Project Destination

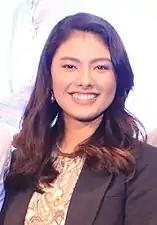
An image of Kate Valdez.

"Project Destination" is a production of GMA News and Public Affairs, made under the commission of the National Commission for Culture and the Arts. The series was directed by Zig Dulay. Conceptualized a drama series as a platform to promote "Filipino values" remarking that the government cultural agency could not just conduct lectures about values traditionally believing that such methods would not be receptive to the youth. A budget of was allotted by the NCAA for the project.